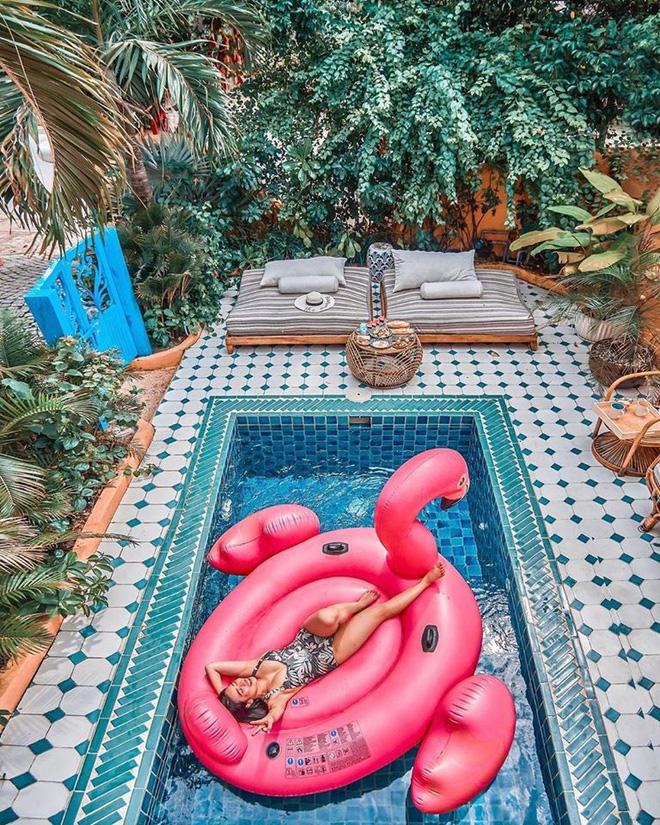
có một người phụ nữ đang nằm trên chiếc phao màu hồng